Procellariiformes

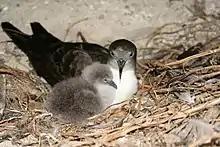
A semi-precocial wedge-tailed shearwater chick with guarding parent

The majority of procellariiforms nest once a year and do so seasonally. Some tropical shearwaters, like the Christmas shearwater, are able to nest on cycles slightly shorter than a year, and the large great albatrosses (genus "Diomedea") nest in alternate years (if successful). Most temperate and polar species nest over the spring-summer, although some albatrosses and procellariids nest over the winter. In the tropics, some species can be found breeding throughout the year, but most nest in discreet periods. Procellariiforms return to nesting colonies as much as several months before laying, and attend their nest sites regularly before copulation. Prior to laying, females embark on a lengthy pre-laying exodus to build up energy reserves in order to lay the exceptionally large egg. In the stormy petrel, a very small procellariiform, the egg can be 29 percent of the body weight of the female, while in the grey-faced petrel, the female may spend as much as 80 days feeding out at sea after courtship before laying the egg.